Rami Gershon

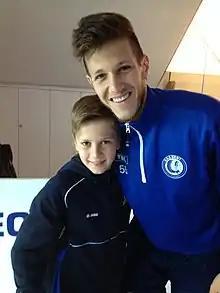
Gershon (right) as a Gent player with a fan in 2015

Rami Gershon (born 12 August 1988) is an former Israeli footballer who playd as a centre back or as a left back for Maccabi Haifa and the Israel national team.